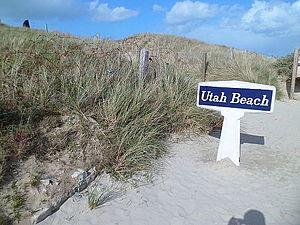
fr:Utah Beach
Sainte-Marie-du-Mont est une commune française, située dans le département de la Manche en région Normandie, peuplée de 720 habitants.